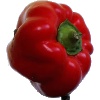
Label: Pepper Red 1